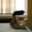
Label: cat